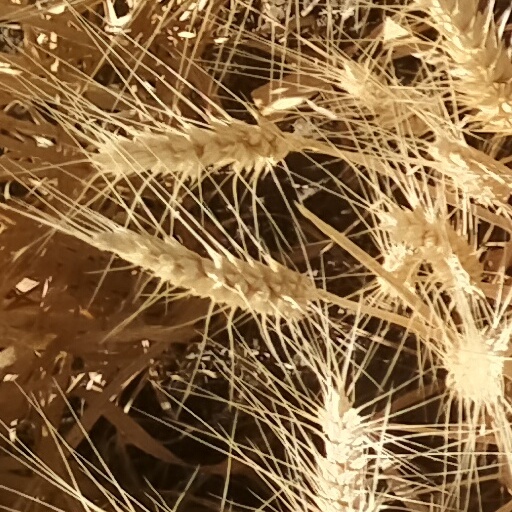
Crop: wheat